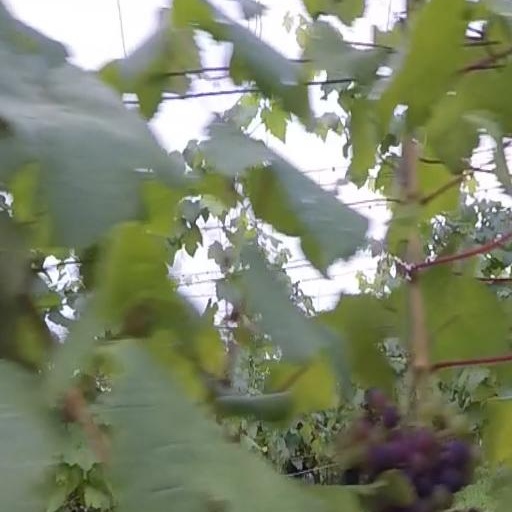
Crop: grape